Hartley Colliery disaster

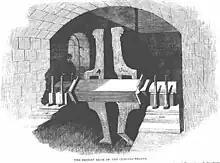
An engraving of a close view of the fractured beam

The retrieval of bodies continued until four in the morning of Sunday; the yard seam was then checked thoroughly to ensure all bodies had been removed, and New Hartley and surrounding settlements canvassed to confirm that no body was missing. At one o'clock on the Sunday carts arrived at the cottages and most of the coffins were carried in procession to Earsdon Church. The graveyard was not large enough and more land was given by the Duke of Northumberland; a large number of graves suddenly needed were dug by men from Seaton Delaval colliery. Fifty men were employed in digging the graves, and they did not complete their task until well after interments started (at about one thirty); dusk was falling as the last coffin was buried.